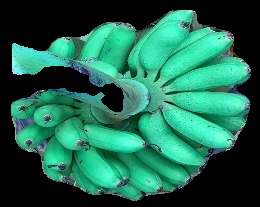
Variety: rasbale
Grade: grade1